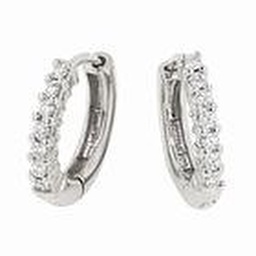
huggies earrings all silver 925 with cz stones in stock similar style and more